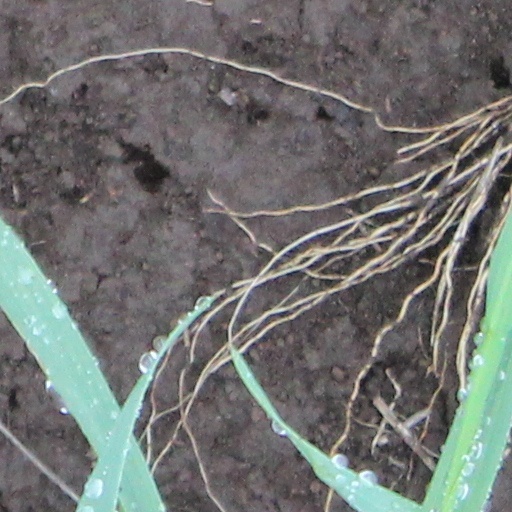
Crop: wheat